Corbett Monica

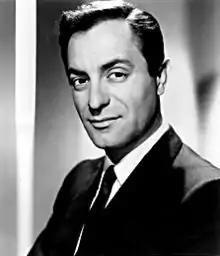
Photo taken 1967

Matthew Corbett Monica (June 1, 1930 – July 22, 1998) was an American comedian who appeared 18 times on "The Ed Sullivan Show". He also was a frequent guest host of "The Tonight Show" with Johnny Carson, and was one of 'The Comics' at the Carnegie Deli in Woody Allen's 1984 film "Broadway Danny Rose".